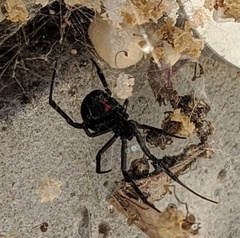
Species: Lactrodectus_hesperus